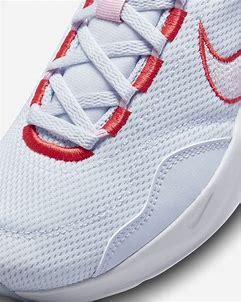
Brand: Nike
Model: Legend Essential 3 Next Nature